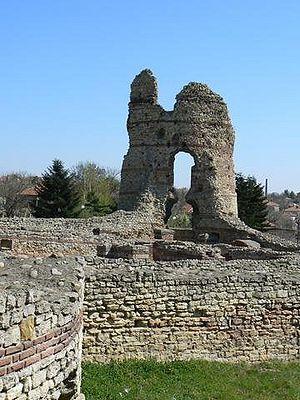
La commune de Koula est située dans le nord-ouest de la Bulgarie.
Koula est une ville située dans le nord-ouest de la Bulgarie.
Castra Martis était un castrum romain, sur l'emplacement duquel se trouve la ville actuelle de Koula.